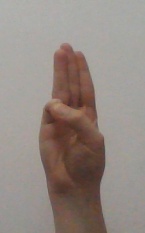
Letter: thaa